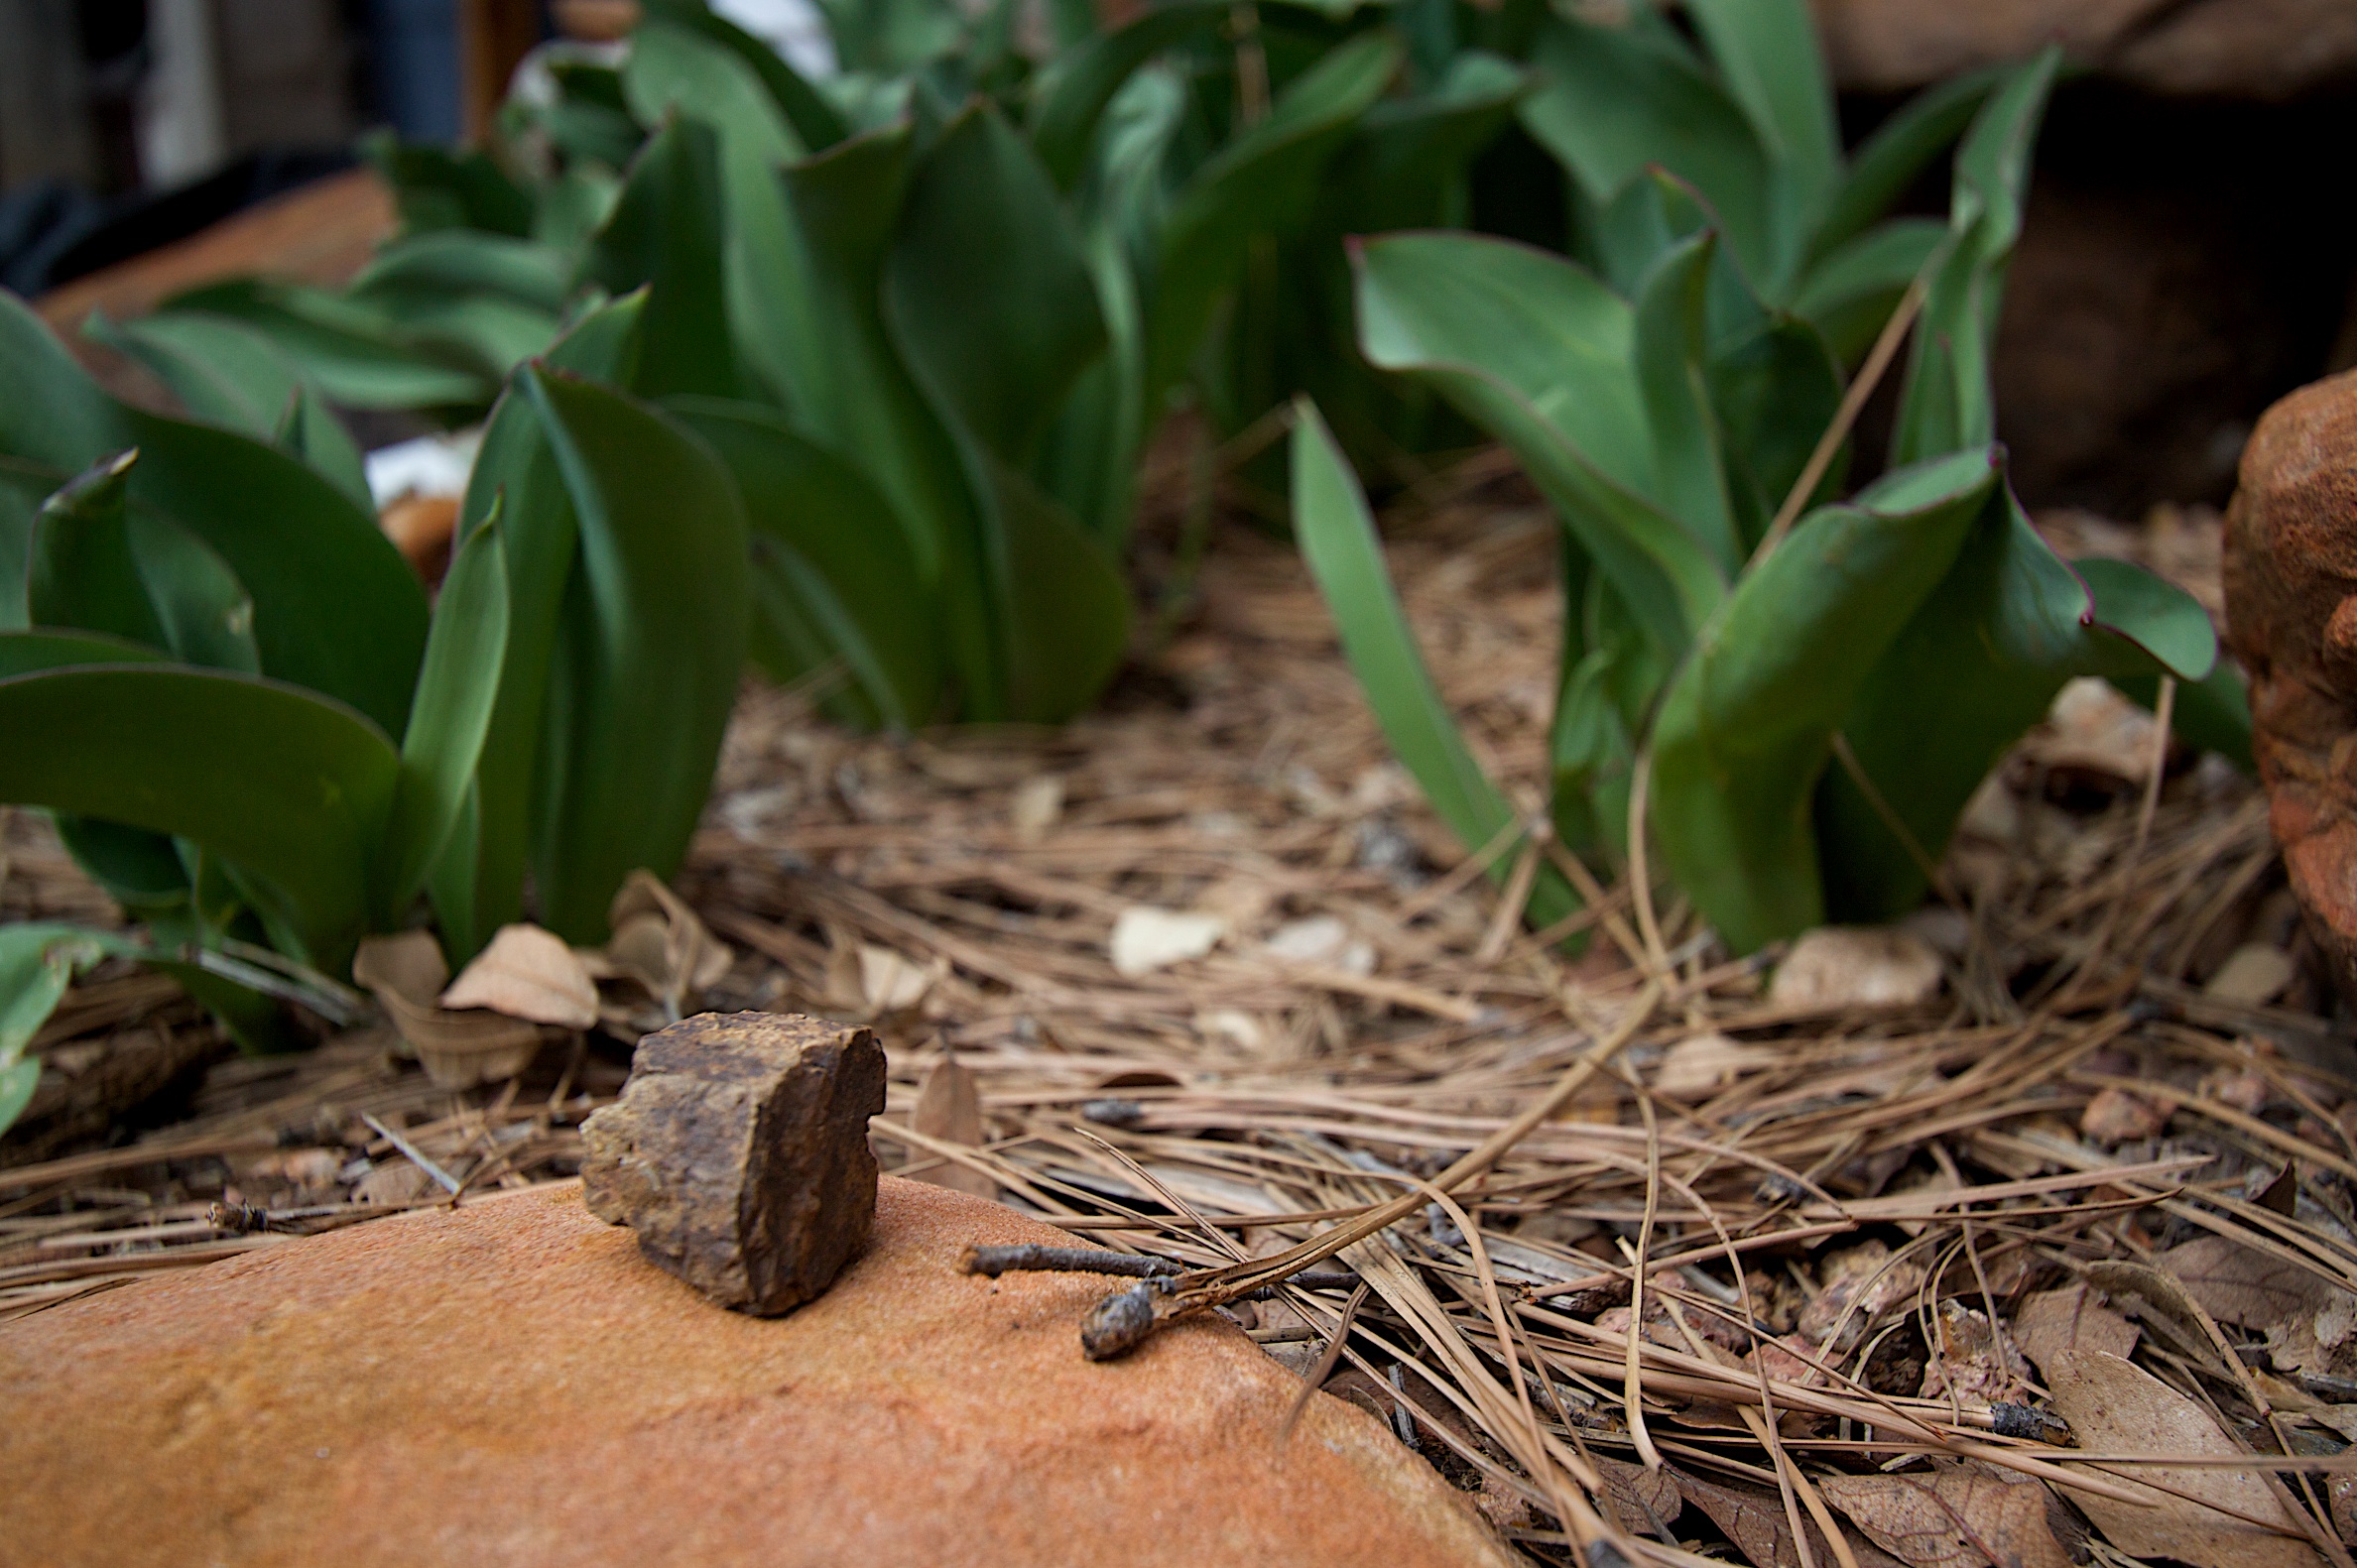
grass, plant, leaf, flower, soil, botany, flora, fauna